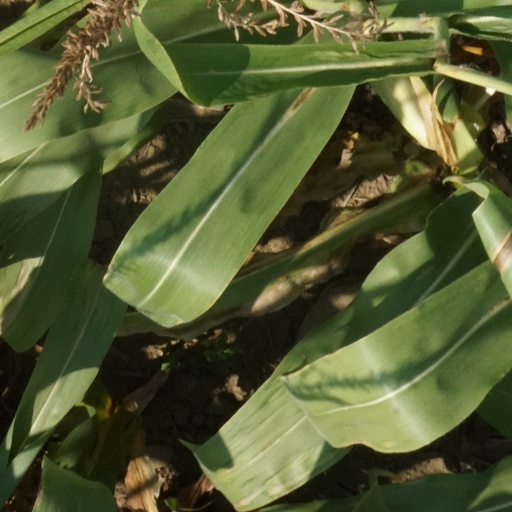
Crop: maize; corn